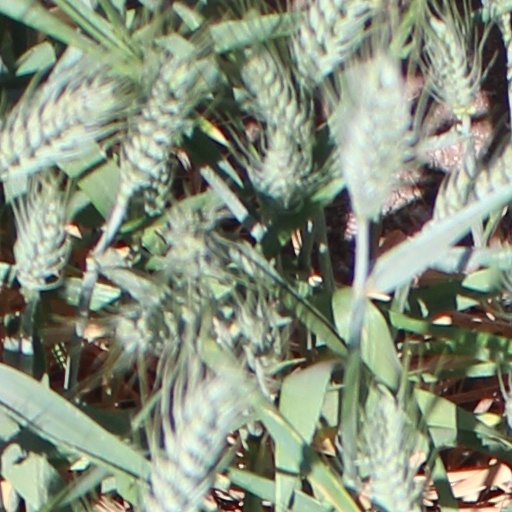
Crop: wheat